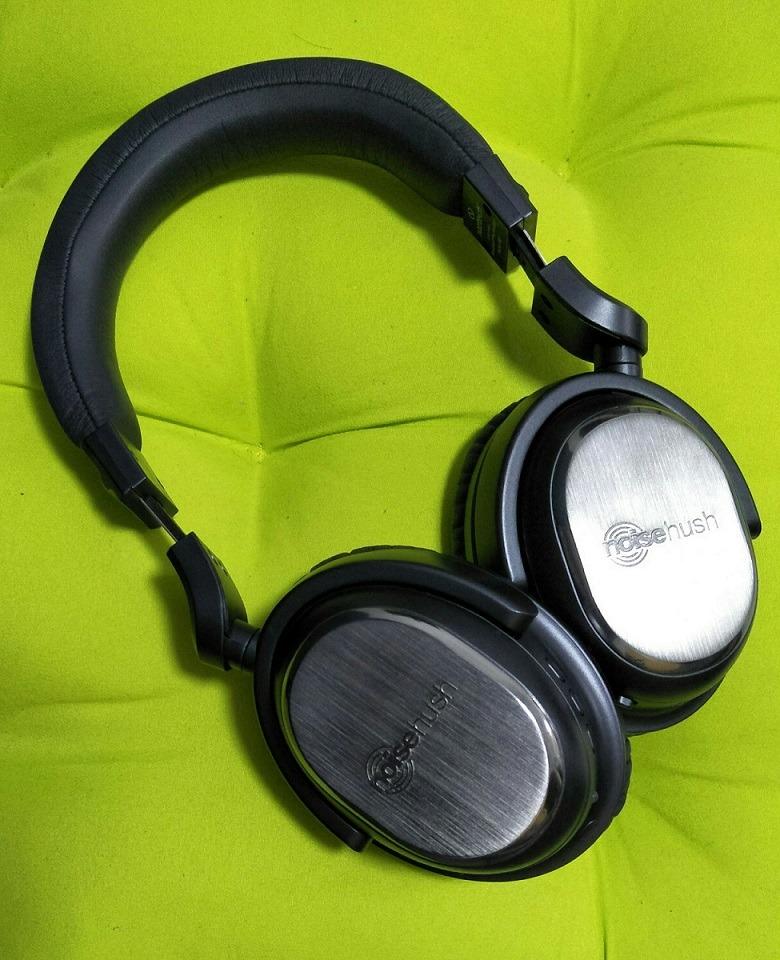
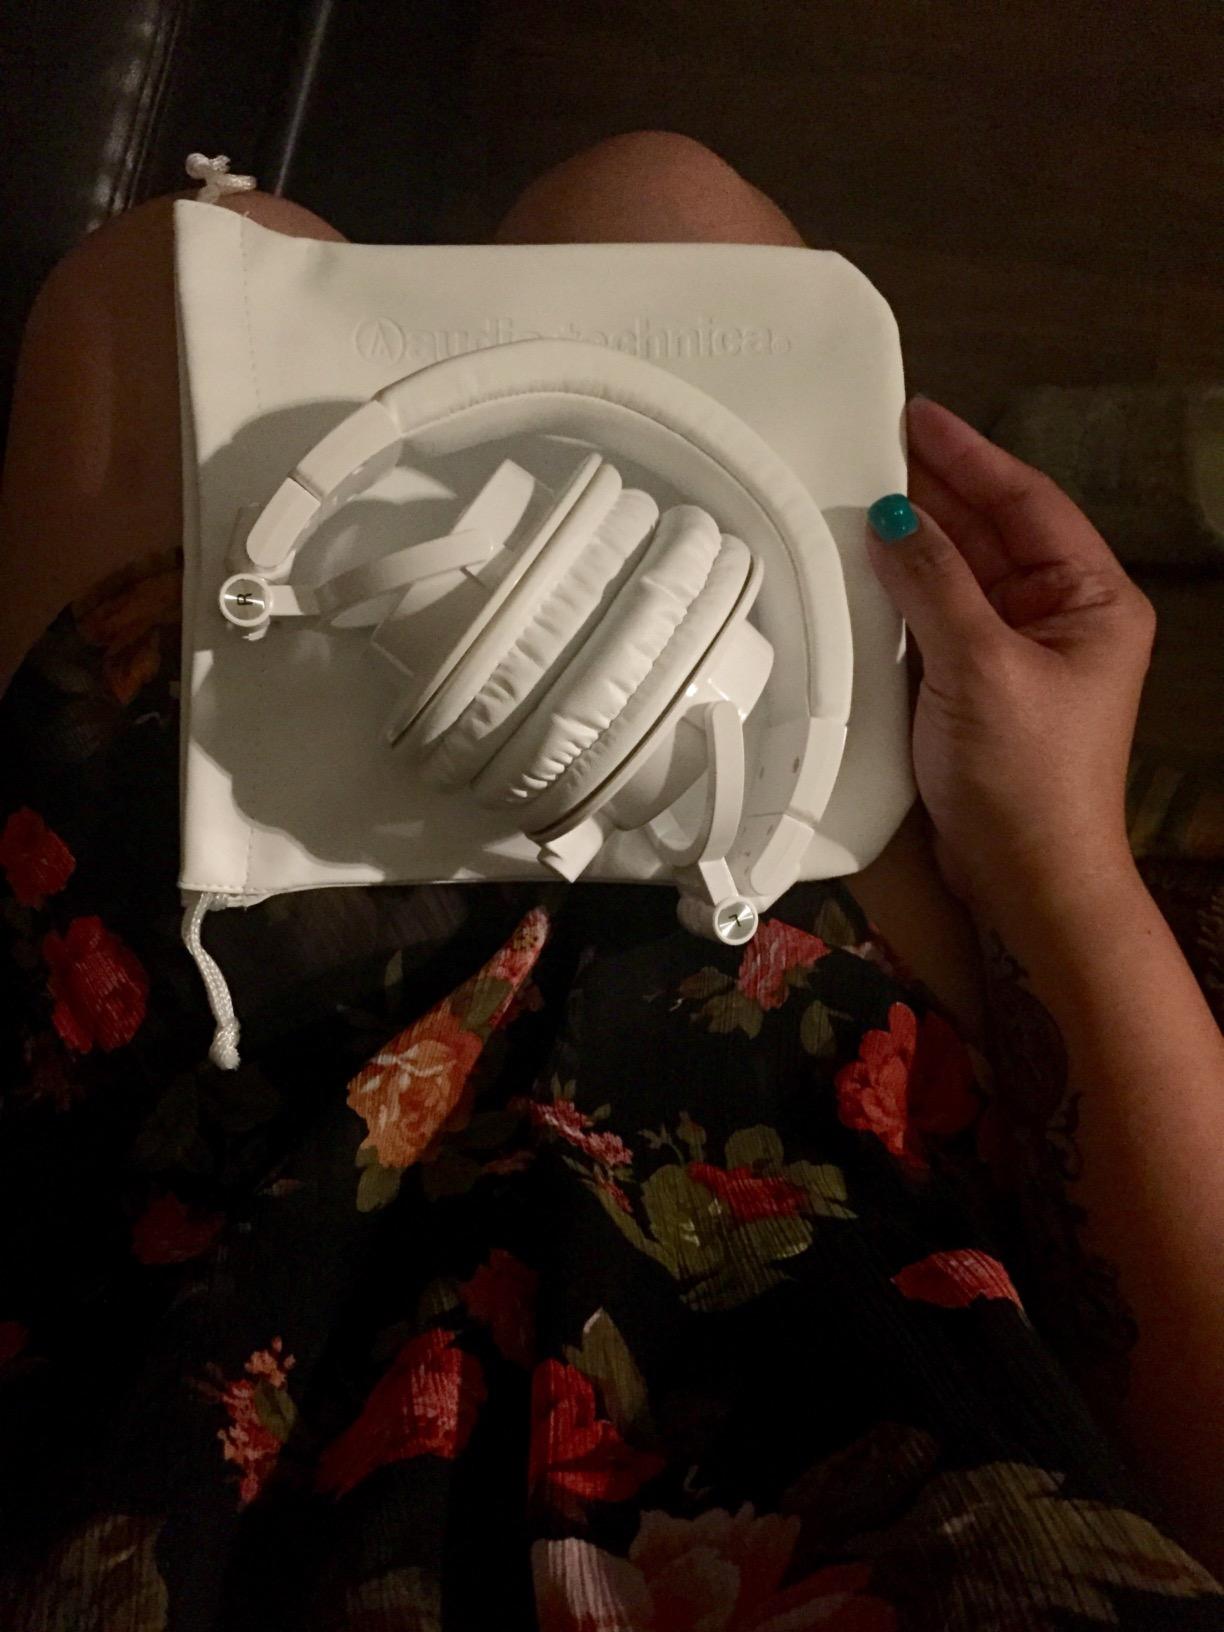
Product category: headphones
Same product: no